Tadcaster

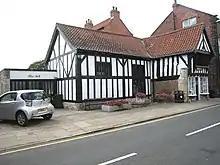
The Ark - Tadcaster Town Council office

The Romans built a settlement and named it "Calcaria" from the Latin word for "lime", reflecting the importance of the area's limestone geology as a natural resource for quarrying, an industry which continues and has contributed to many notable buildings including York Minster. Calcaria was an important staging post that grew at the crossing of the River Wharfe on the road to Eboracum (York).